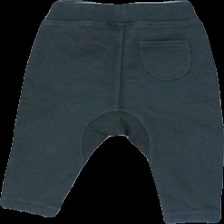
View: back
Type: Trousers
Category: Children
Brand: Lindex
Colors: Grey, White
Material: 100% cotton
Pattern: Other
Cut: Regular
Size: 62
Season: All
Damage location: top center
Damage 2 location: bottom center
Damage 3 location: bottom left
Price range: 50-100
Recommended usage: Reuse
Description: grå byxor med kryss på knäna